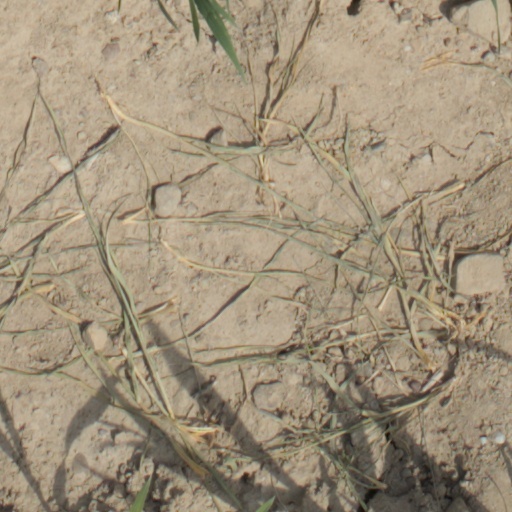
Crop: wheat